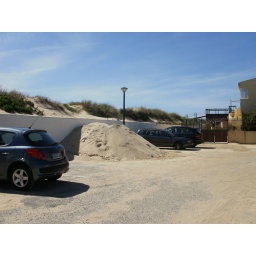
sand blown over the seal wall at Faro Island, Portugal